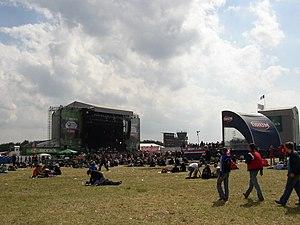
Le Southside Festival est un festival de musique, majoritairement rock, qui se déroule sur le terrain d'une ancienne base militaire près de Tuttlingen, en Allemagne, au mois de juin depuis 1999. Depuis l'édition 2005, il est sponsorisé par VIVA, chaîne de télévision allemande appartenant au groupe Viacom. Le festival dure trois jours et a lieu en même temps que le Hurricane Festival, dans le nord de l'Allemagne, avec qui il partage généralement une grande partie de sa programmation.